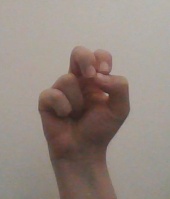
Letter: gaaf